Transportation and health

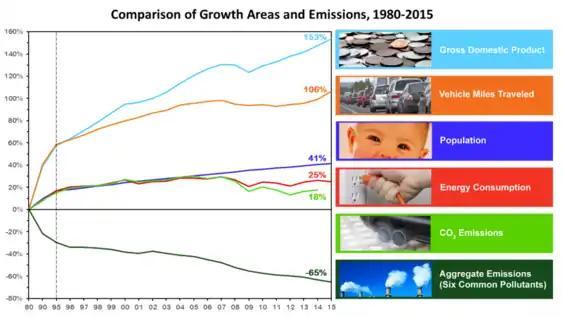
Comparison of Growth Areas and Emissions 1980-2015, US

The six main pollutants monitored by the EPA that can have serious health consequences are particulate matter, ground-level ozone, lead, carbon monoxide, sulfur dioxide and nitrogen dioxide. Particulate matter consists of a mix of solid and liquid matter such as dust, dirt, or smoke that makes up two categories, PM and PM, the former being anything smaller than 10 micrometers and the latter being anything smaller than 2.5 micrometers. PM can get deep within your lungs while PM is so small it can get into your blood stream both of which cause damage and is overall harmful for your health. When nitrogen oxides interact with volatile organic compounds near the surface of the Earth, ground-level ozone is formed which can cause a variety of respiratory issues and exacerbate existing conditions like COPD and asthma which is common in vulnerable populations such as the elderly and children. Lead is a soft metal that when introduced to the human body, can cause damage throughout many body systems including the nervous, cardiovascular, immune, and renal systems. Carbon monoxide is introduced into the air through combustion reactions, and when inhaled, the carbon monoxide mimics oxygen molecules and binds to hemoglobin, not allowing for proper oxygenation, which can exacerbate pre-existing conditions such as asthma and COPD. Sulfur dioxide and nitrogen dioxide both are synthesized through combustion reactions and have negative impacts on the respiratory systems. All six of the criteria air pollutants are created either directly or indirectly from combustion reactions of fossil fuels.